Glass noodles

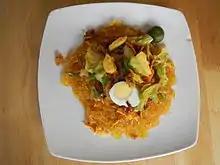
Pancit Sotanghon (Lin-Mers, Baliuag, Bulacan, Philippines)

In Filipino cuisine, the noodles are called a similar name: "sotanghon" because of the popular dish of the same name made from them using chicken and wood ears. They are also confused with rice vermicelli, which is called "bihon" in the Philippines.